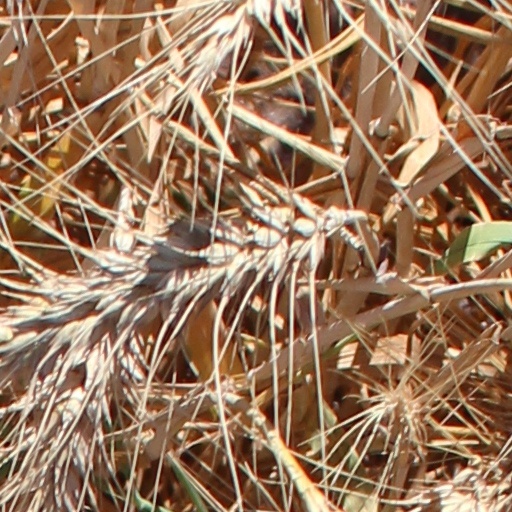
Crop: wheat